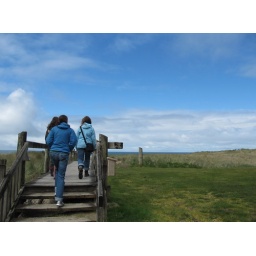
walking to the beach and the ladies match the sky over the big blue Pacific Ocean.